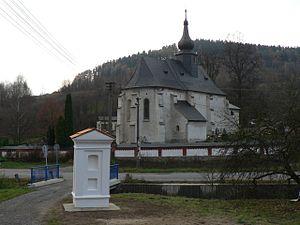
Bratrušov est une commune du district de Šumperk, dans la région d'Olomouc, en République tchèque. Sa population s'élevait à 627 habitants en 2018.